Louis St. Laurent

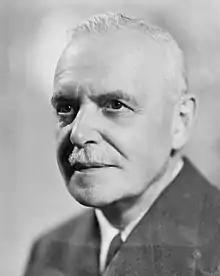
St. Laurent, 1950

St. Laurent's first mission was to give the Liberals a new mandate. In the 1949 federal election that followed his ascension to the Liberal leadership, many wondered, including Liberal Party insiders, if St. Laurent would appeal to the post-war populace of Canada. On the campaign trail, St. Laurent's image was developed into somewhat of a 'character' and what is considered to be the first 'media image' to be used in Canadian politics. St. Laurent chatted with children, gave speeches in his shirt sleeves, and had a 'common touch' that turned out to be appealing to voters. At one event during the 1949 election campaign, he disembarked his train and instead of approaching the assembled crowd of adults and reporters, gravitated to, and began chatting with, a group of children on the platform. A reporter submitted an article entitled "Uncle Louis can't lose!" which earned him the nickname "Uncle Louis" in the media ("Papa Louis" in Quebec). With this common touch and broad appeal, he led the party to victory in the election against the Progressive Conservative Party (PC Party) led by George Drew. The Liberals won 191 seats – the most in Canadian history at the time, and still a record for the party. This is also the Liberals' second-most successful result in their history in terms of proportion of seats, behind the 1940 federal election.